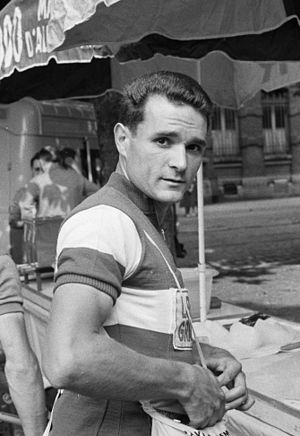
Henry Anglade
Henry Anglade er en tidligere fransk cykelrytter. I 1959 var han tæt på til at vinde Tour de France, da han kom på en andenplads, 4:01 efter vinderen Federico Bahamontes. I 1960 var han i den gule førertrøje i 2 dage.